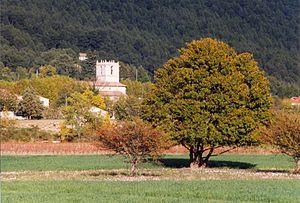
Eglise de Signes (Var) vue de loin